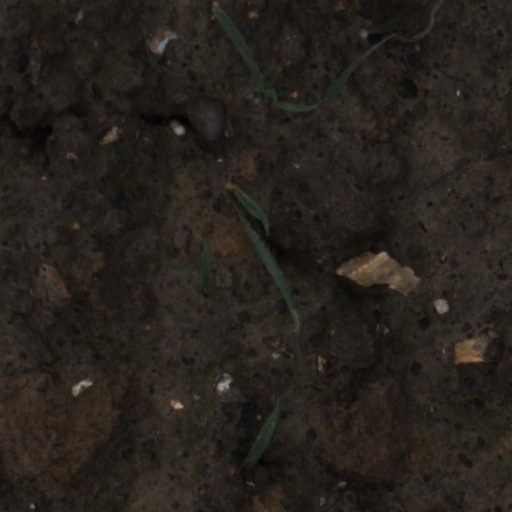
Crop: wheat